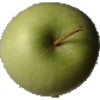
Label: Apple Granny Smith 1